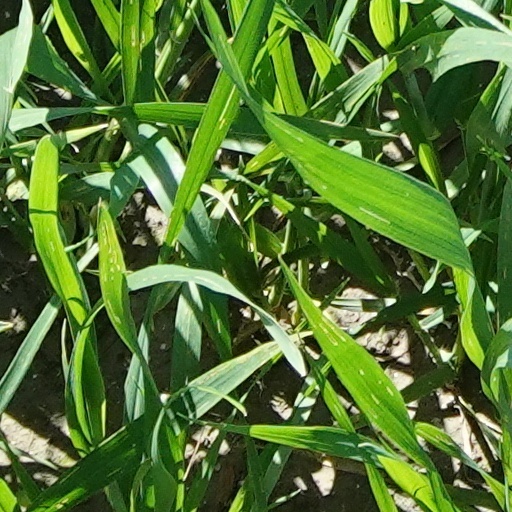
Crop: wheat